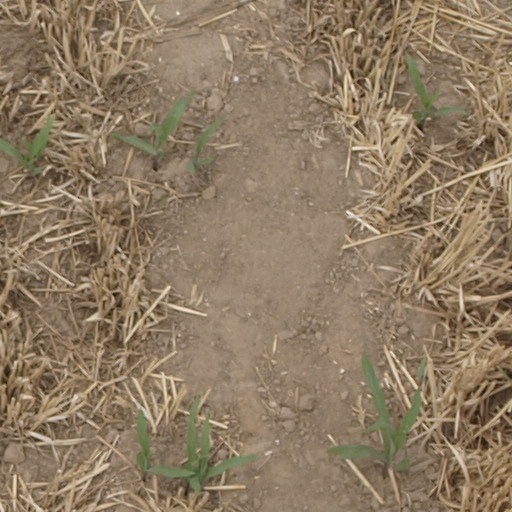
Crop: maize; corn